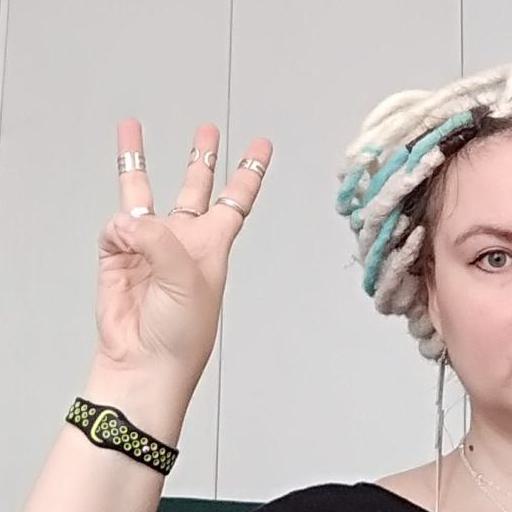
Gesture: three